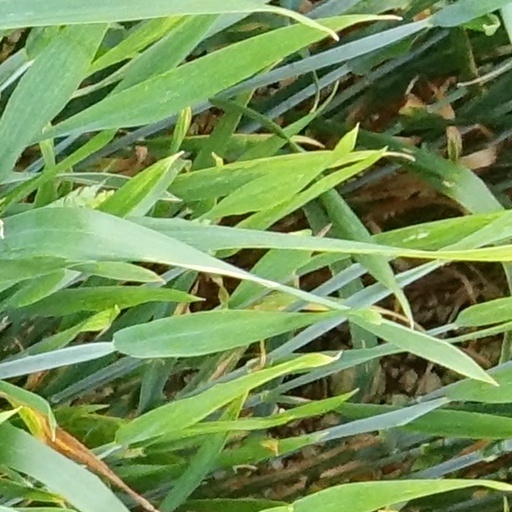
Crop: wheat